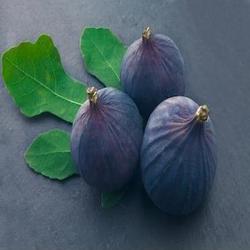
Label: Fig